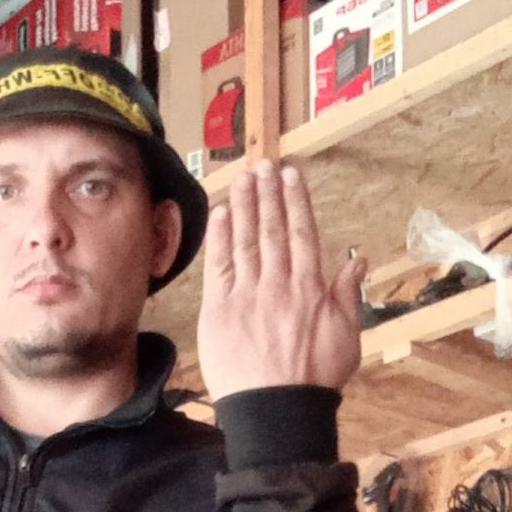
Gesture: stop_inverted